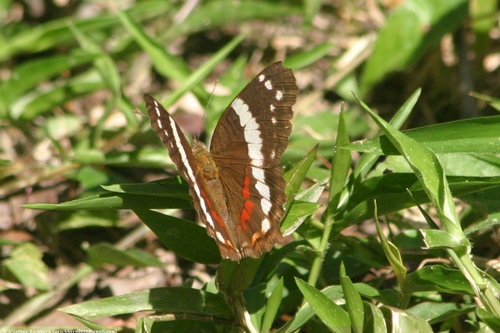
Scientific name: Anartia fatima
Common name: Banded peacock
Family: Nymphalidae
Order: Lepidoptera
Pollinator type: Primary pollinator
Habitat: Open areas and gardens
Geographic range: South America
Conservation status: Least Concern